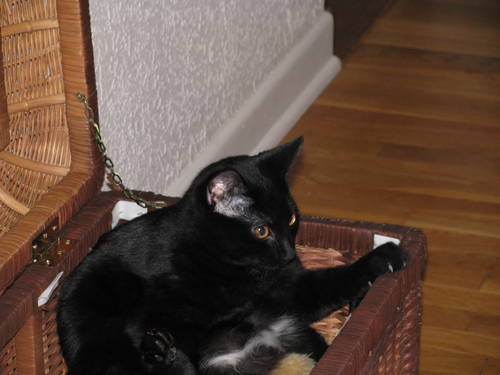
Animal: cat
Breed: bombay